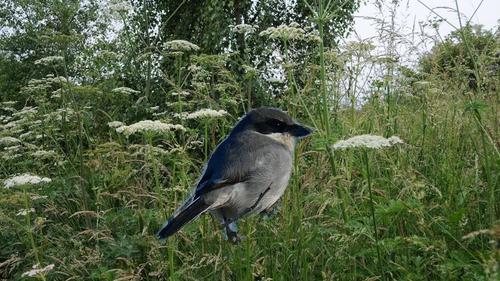
Bird species: Gray_Kingbird
Bird type: landbird
Background: land